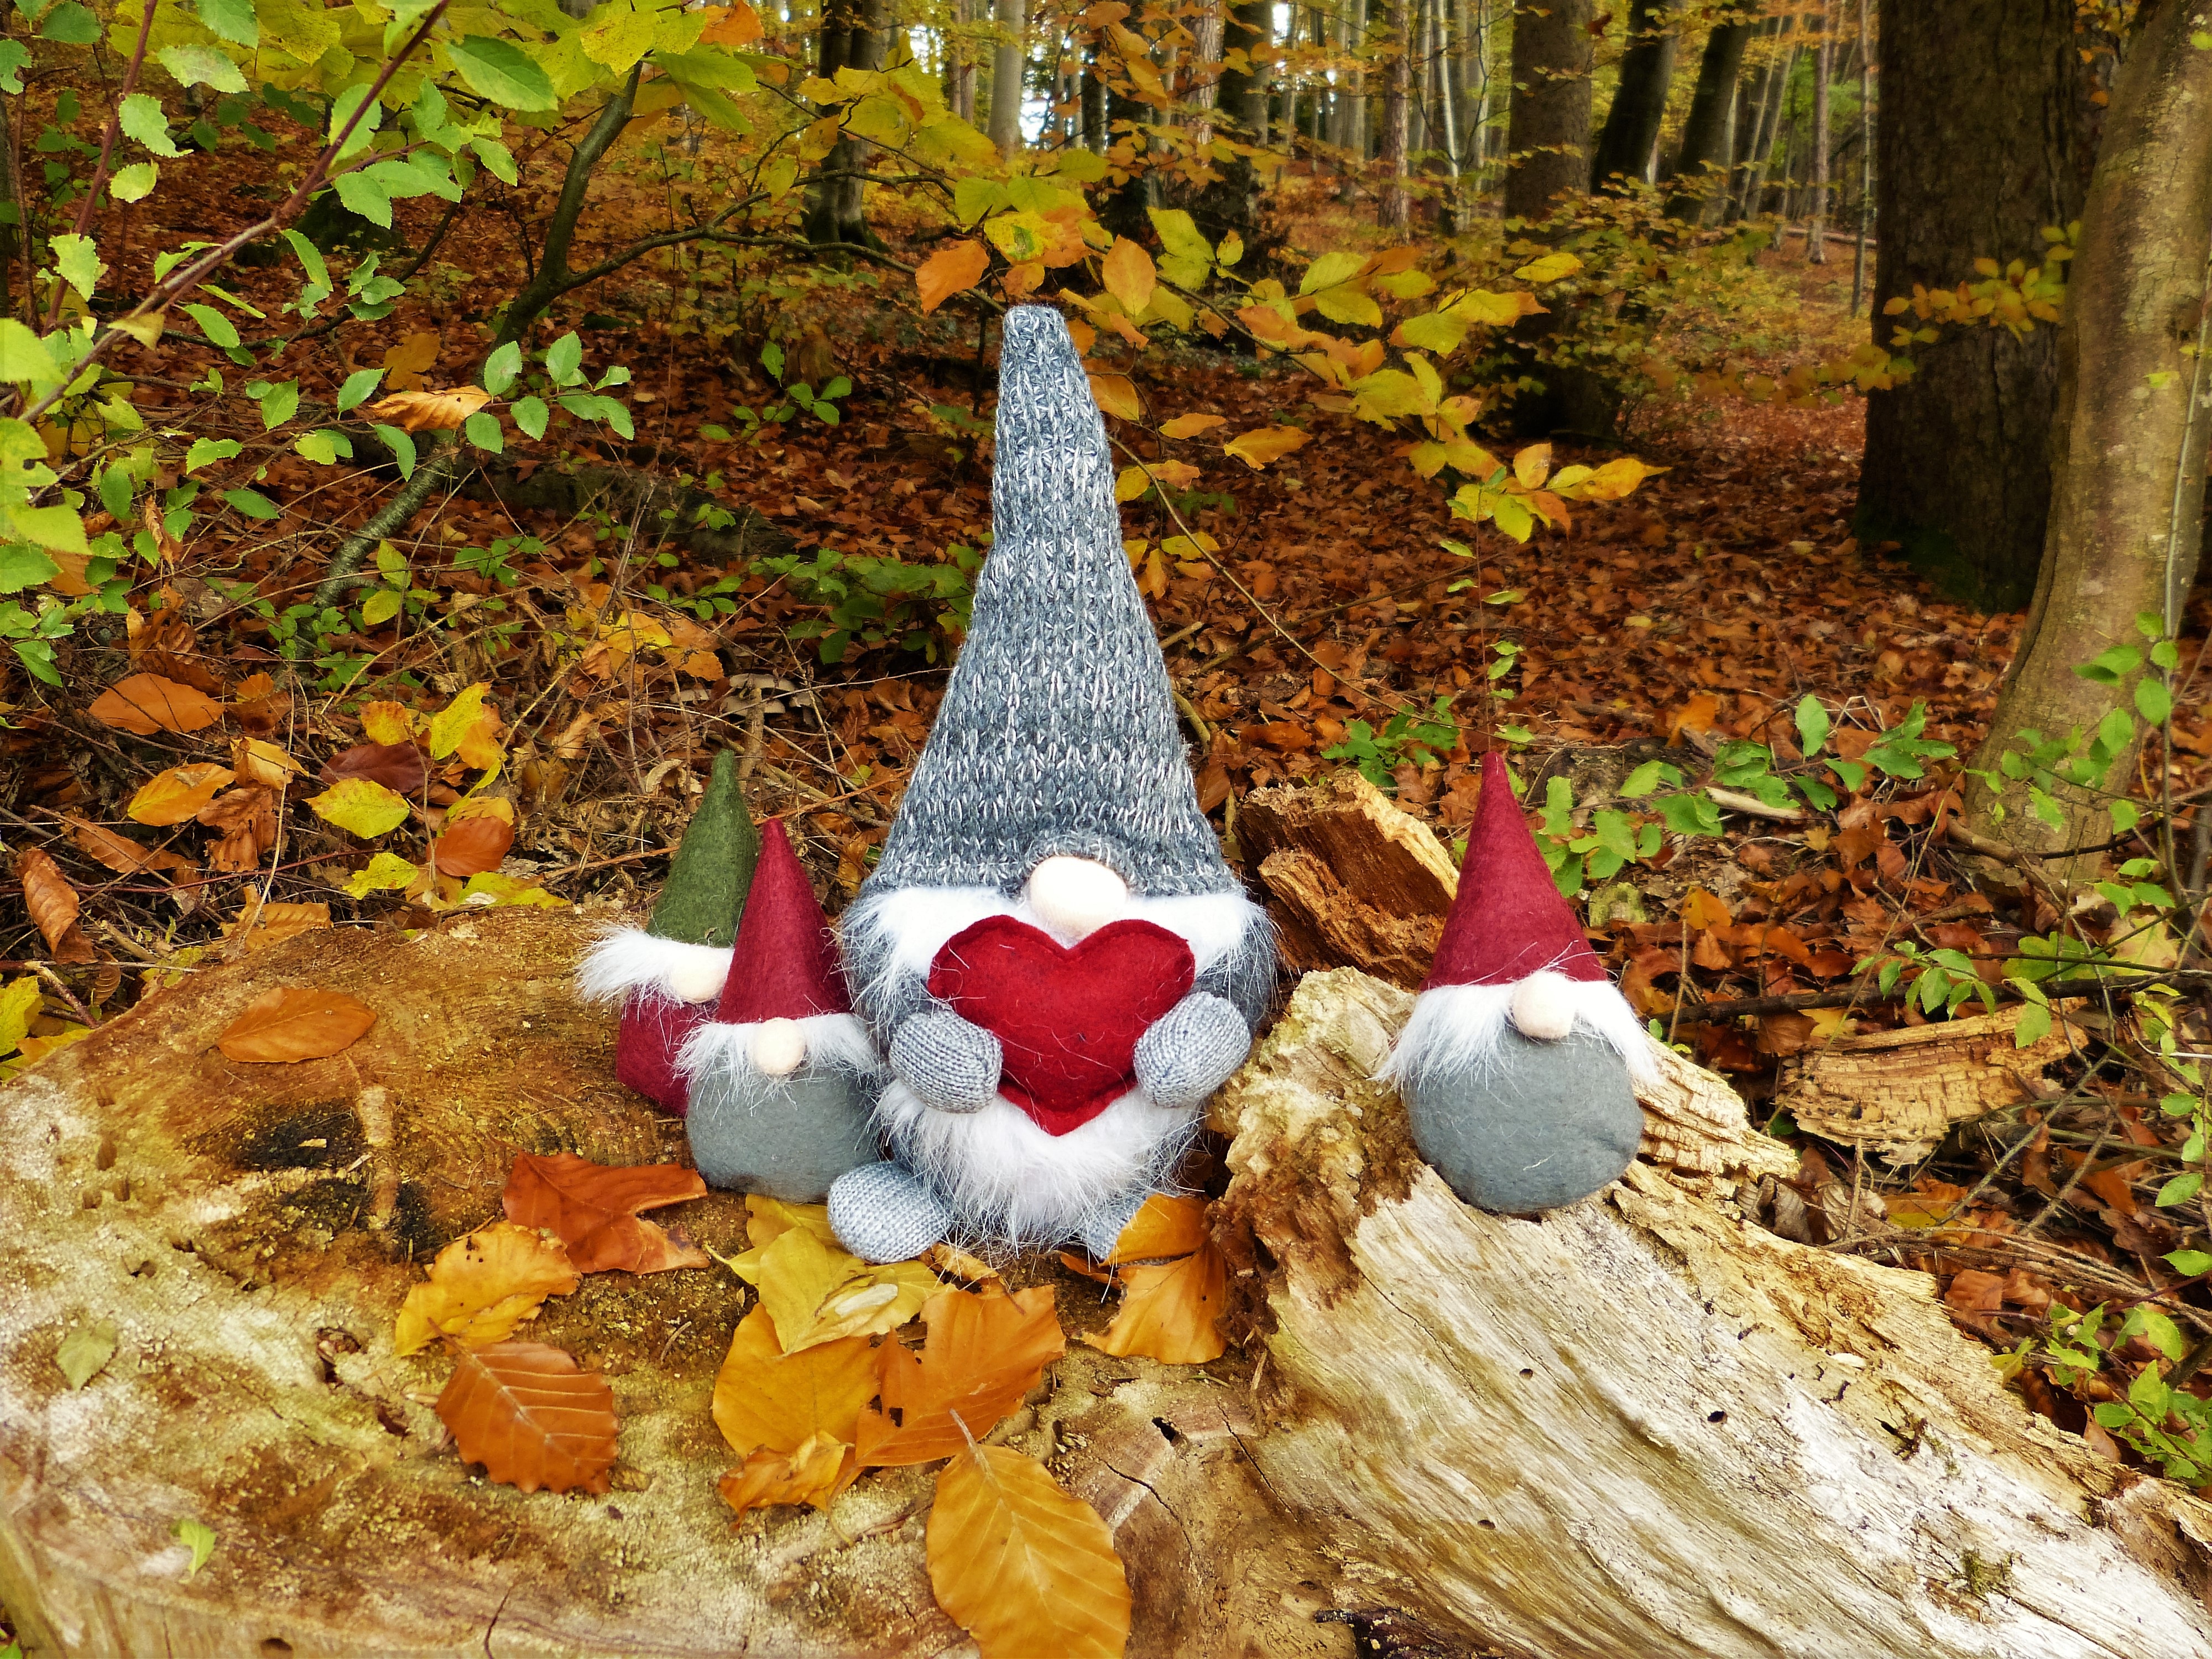
tree, nature, forest, plant, leaf, flower, love, heart, autumn, colorful, flora, season, christmas decoration, family, sage, woodland, gnome, valentines day, mothers day, imp, brownie, dwarfs, at home, fairy tales, nature spirits, woody plant